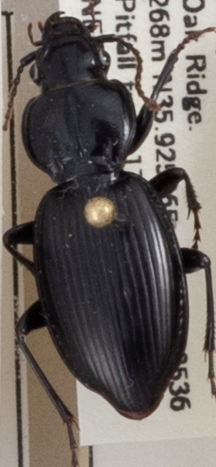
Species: Cyclotrachelus fucatus
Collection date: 2019-04-17
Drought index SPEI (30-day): -0.276
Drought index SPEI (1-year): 2.09
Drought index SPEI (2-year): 2.09